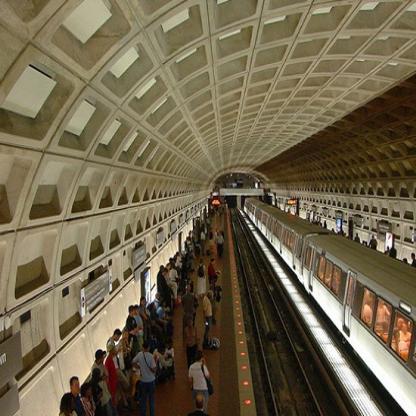
Scene: Indoor